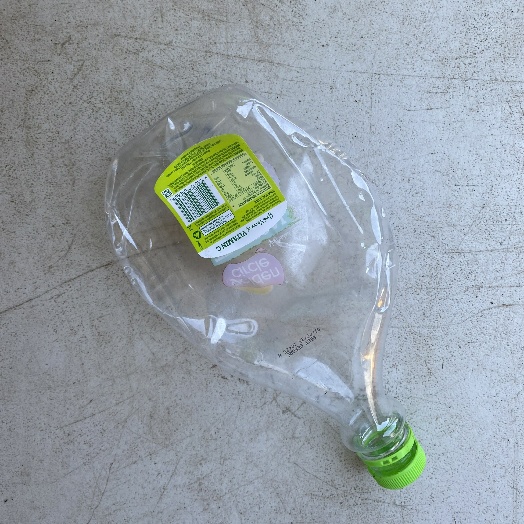
Label: Plastic